Yasir Al-Rumayyan

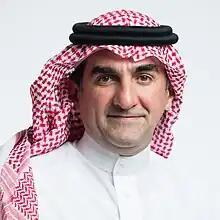
Al-Rumayyan in 2016

Yasir bin Othman Al-Rumayyan (born 18 February 1970) is a Saudi Arabian businessman who is governor of the Public Investment Fund (PIF), the sovereign wealth fund of the Kingdom of Saudi Arabia. He also chairs the state-owned petroleum company Saudi Aramco and Saudi Arabia's largest mining company Ma'aden.